Brian Polian

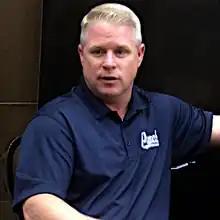
Polian at 2016 Mountain West Media Day

Brian Stewart Polian (born December 22, 1974) is an American college football coach and former player. He is the Athletic Director at John Carroll University. He is the former head coach of the Nevada Wolf Pack football team. He is the son of former National Football League (NFL) executive Bill Polian.